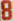
Number: 8